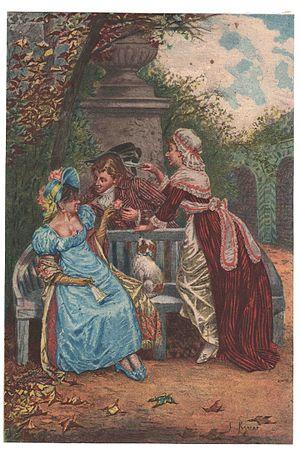
Illustration du livre d'Octave Uzanne, Son altesse la femme. Hors texte face à la page 172
Charles-Louis Kratké, né en 1848 et mort en 1921, est un peintre, graveur et sculpteur français.